Nucleic acid metabolism

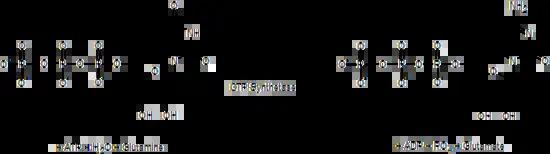
Uridine-triphosphate (UTP), at left, reacts with glutamine and other molecules to form cytidine-triphosphate (CTP), on the right.

Pyrimidine nucleosides include cytidine, uridine, and thymidine.